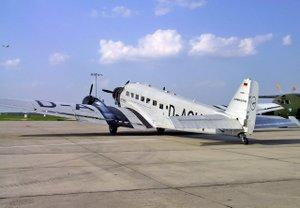
Le Junkers Ju 52 était un avion de transport en tôle ondulée fabriqué par la firme allemande Junkers à partir des années 1930. Construit à plus de 4 800 exemplaires, il a été utilisé par de nombreuses compagnies aériennes, mais aussi comme avion de transport militaire et bombardier pendant la Seconde Guerre mondiale.